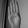
ASL letter: B